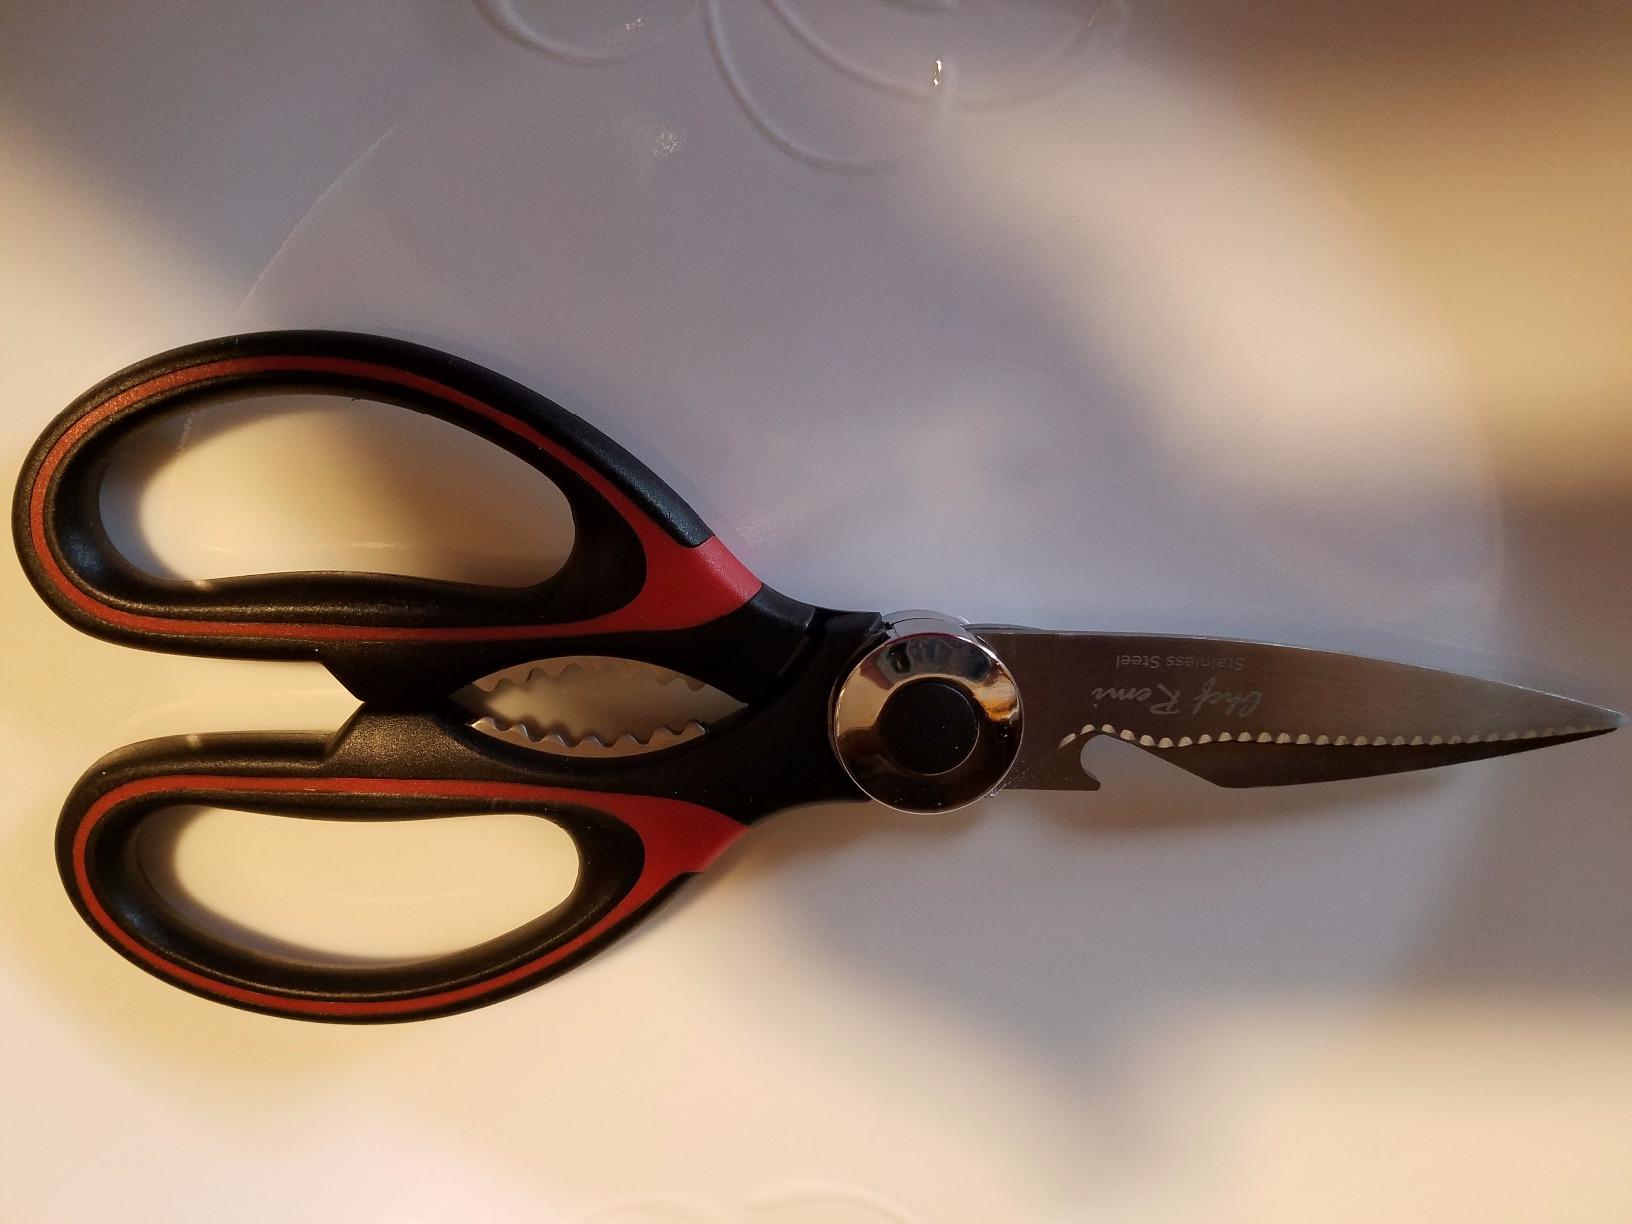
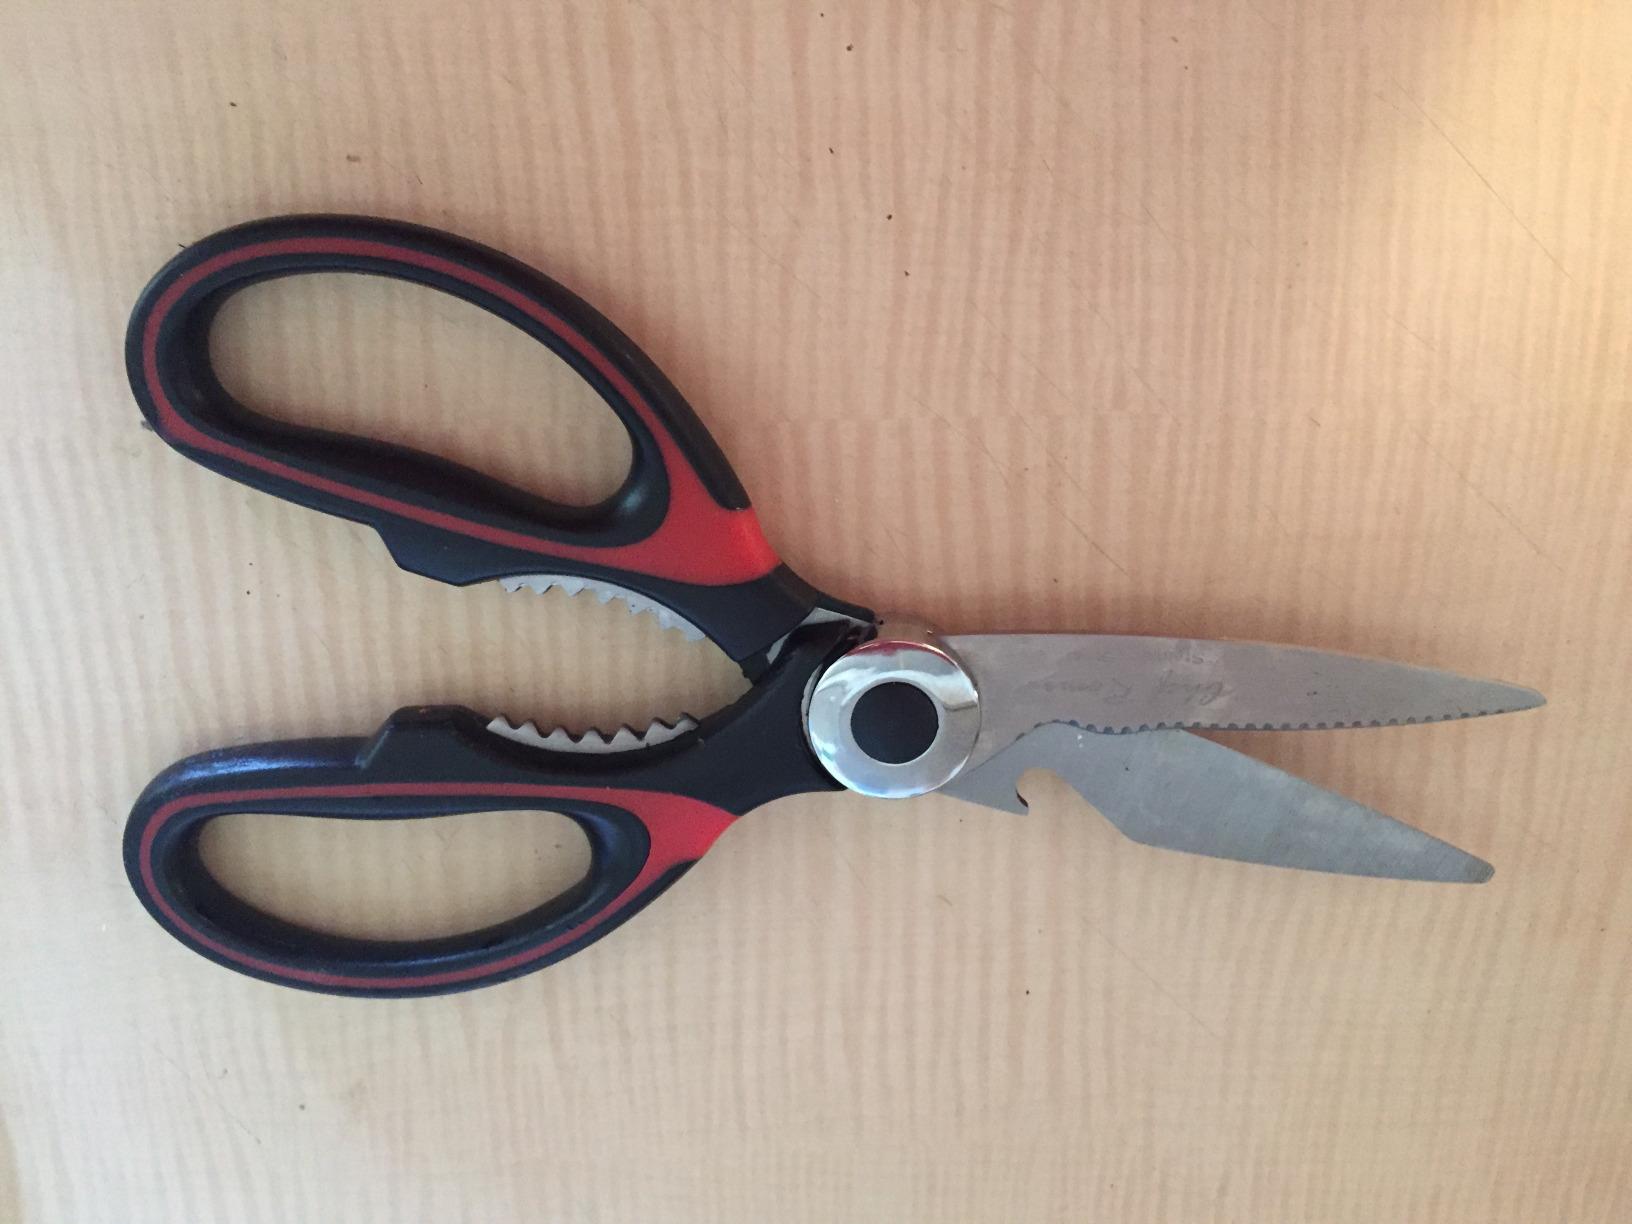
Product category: items_knife
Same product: yes